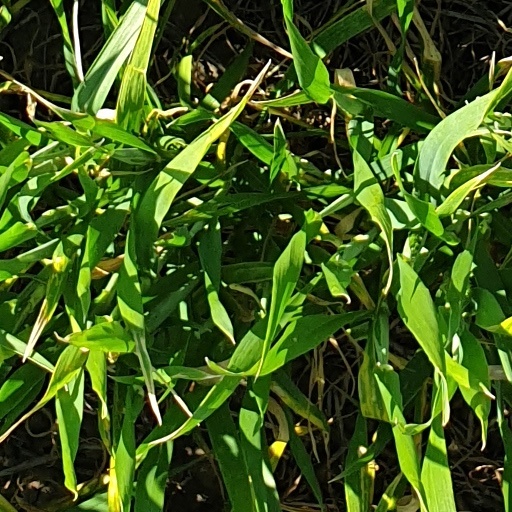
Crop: wheat